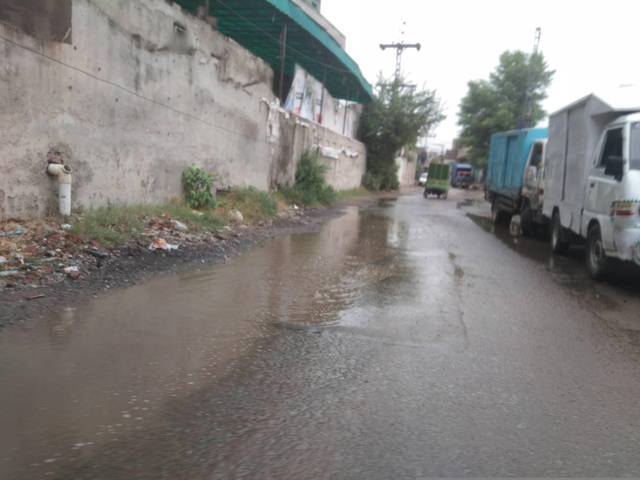
Region: Pakistan
Coordinates: 31.482, 74.262